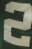
Number: 2